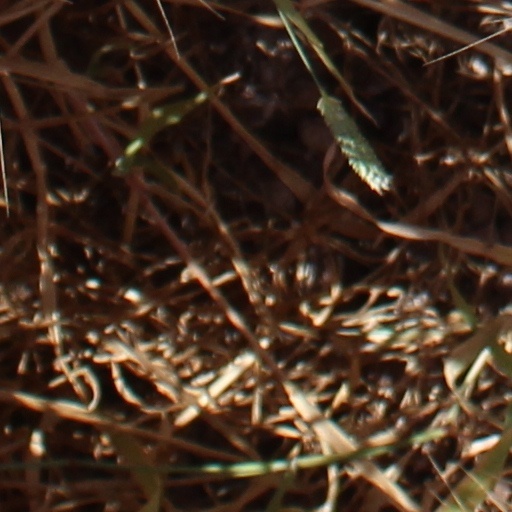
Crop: wheat